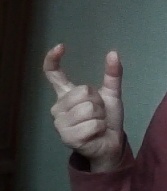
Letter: nun